Igor Vereshchagin

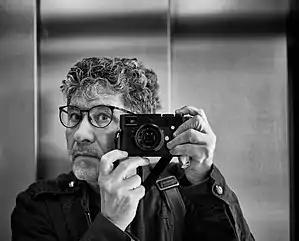
Igor Vereshchagin

Igor Evgenievich Vereshchagin (29 May 1952, in Kamensk-Uralskiy) is a Russian music and street photographer.